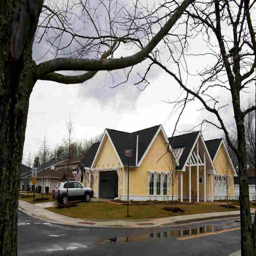
the bright yellow single - story home has an universal aesthetic , with specific accommodations that dramatically improve the quality of life for an active - duty wounded soldier .